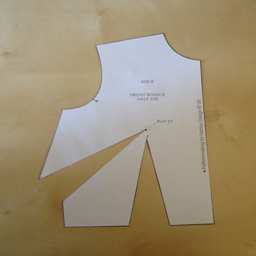
at this point , you should be able to swing the piece of paper between the old dart and the new dart freely .